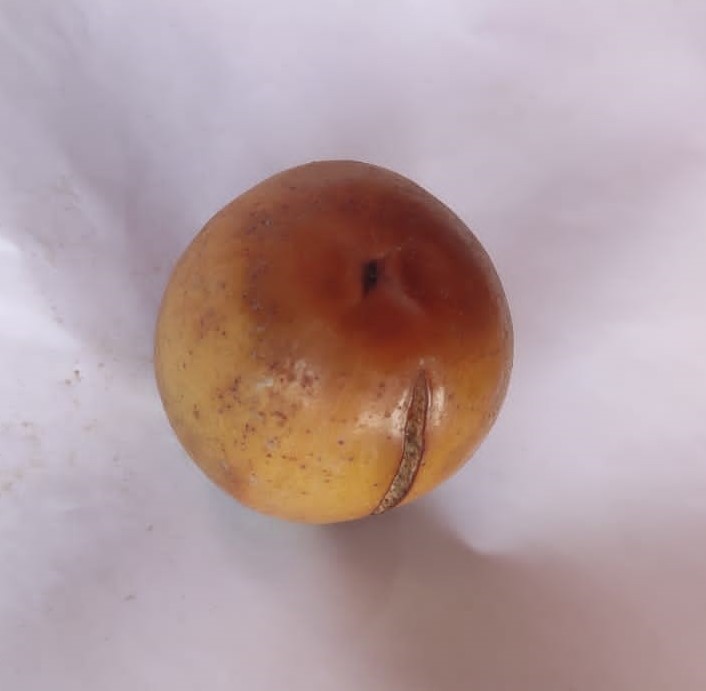
Fruit: jujube
Condition: rotten